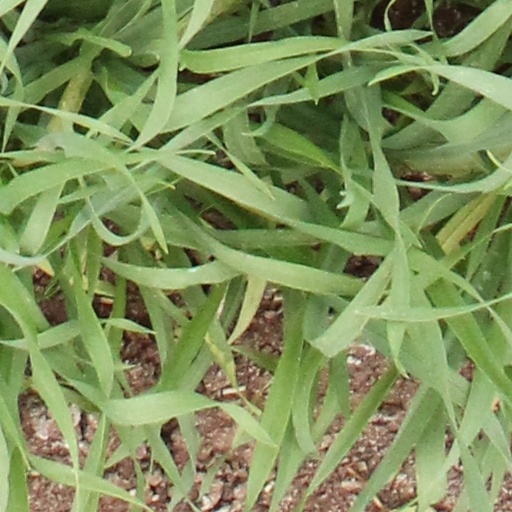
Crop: wheat